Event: Nepal Earthquake
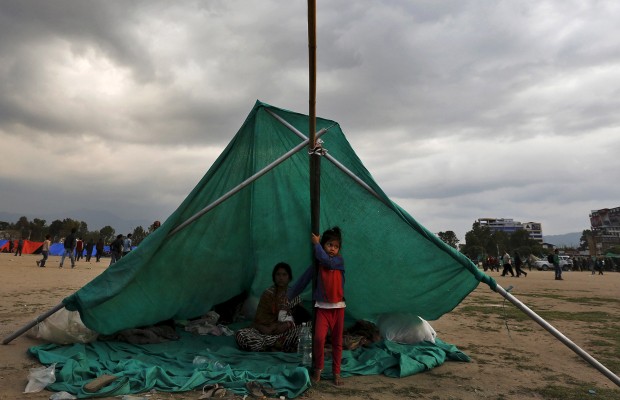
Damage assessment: no_damage